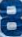
Number: 8